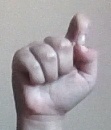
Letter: fa